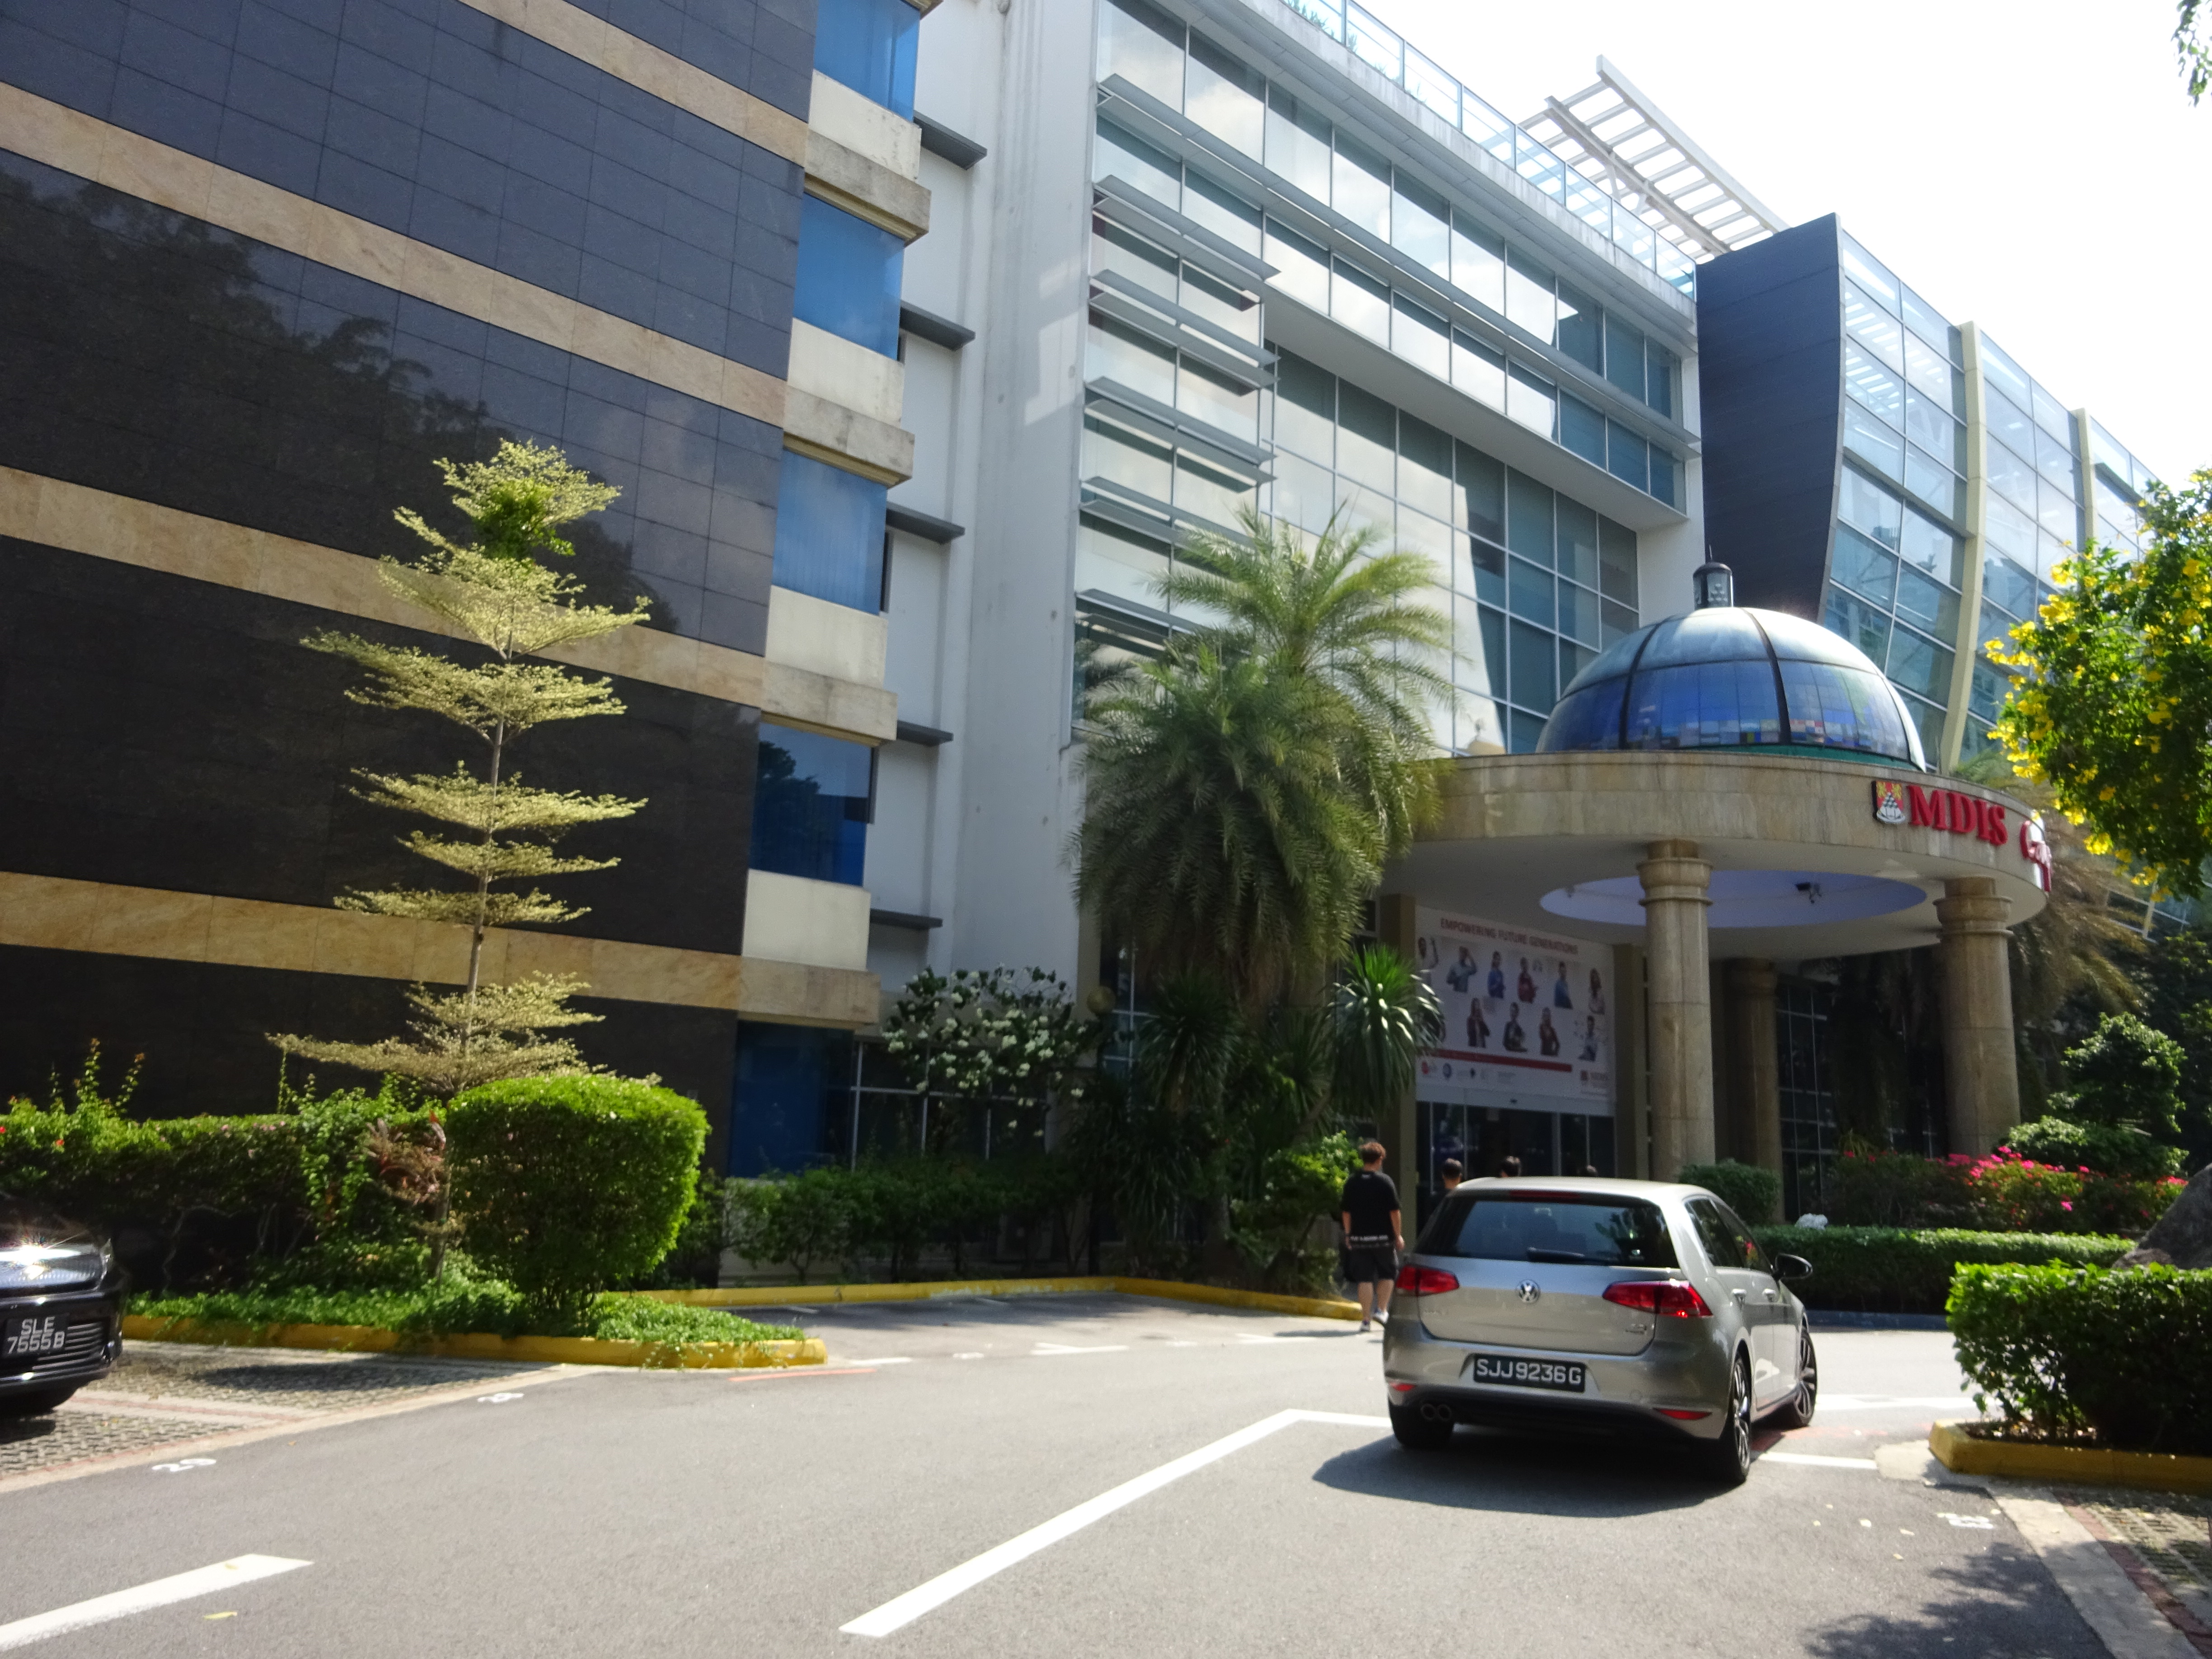
buildings, life, living, city, street, plant, car, building, daytime, property, vehicle, vehicle registration plate, architecture, tree, urban design, condominium, neighbourhood, sky, asphalt, commercial building, residential area, facade, real estate, metropolitan area, automotive exterior, automotive tail brake light, mixed use, road, tire, parking, tower block, apartment, urban area, human settlement, window, sidewalk, motor vehicle, headquarters, family car, mid size car, downtown, road surface, shade, luxury vehicle, suburb, compact car, house, corporate headquarters, wheel, landscape, company, automotive lighting, city car, transport